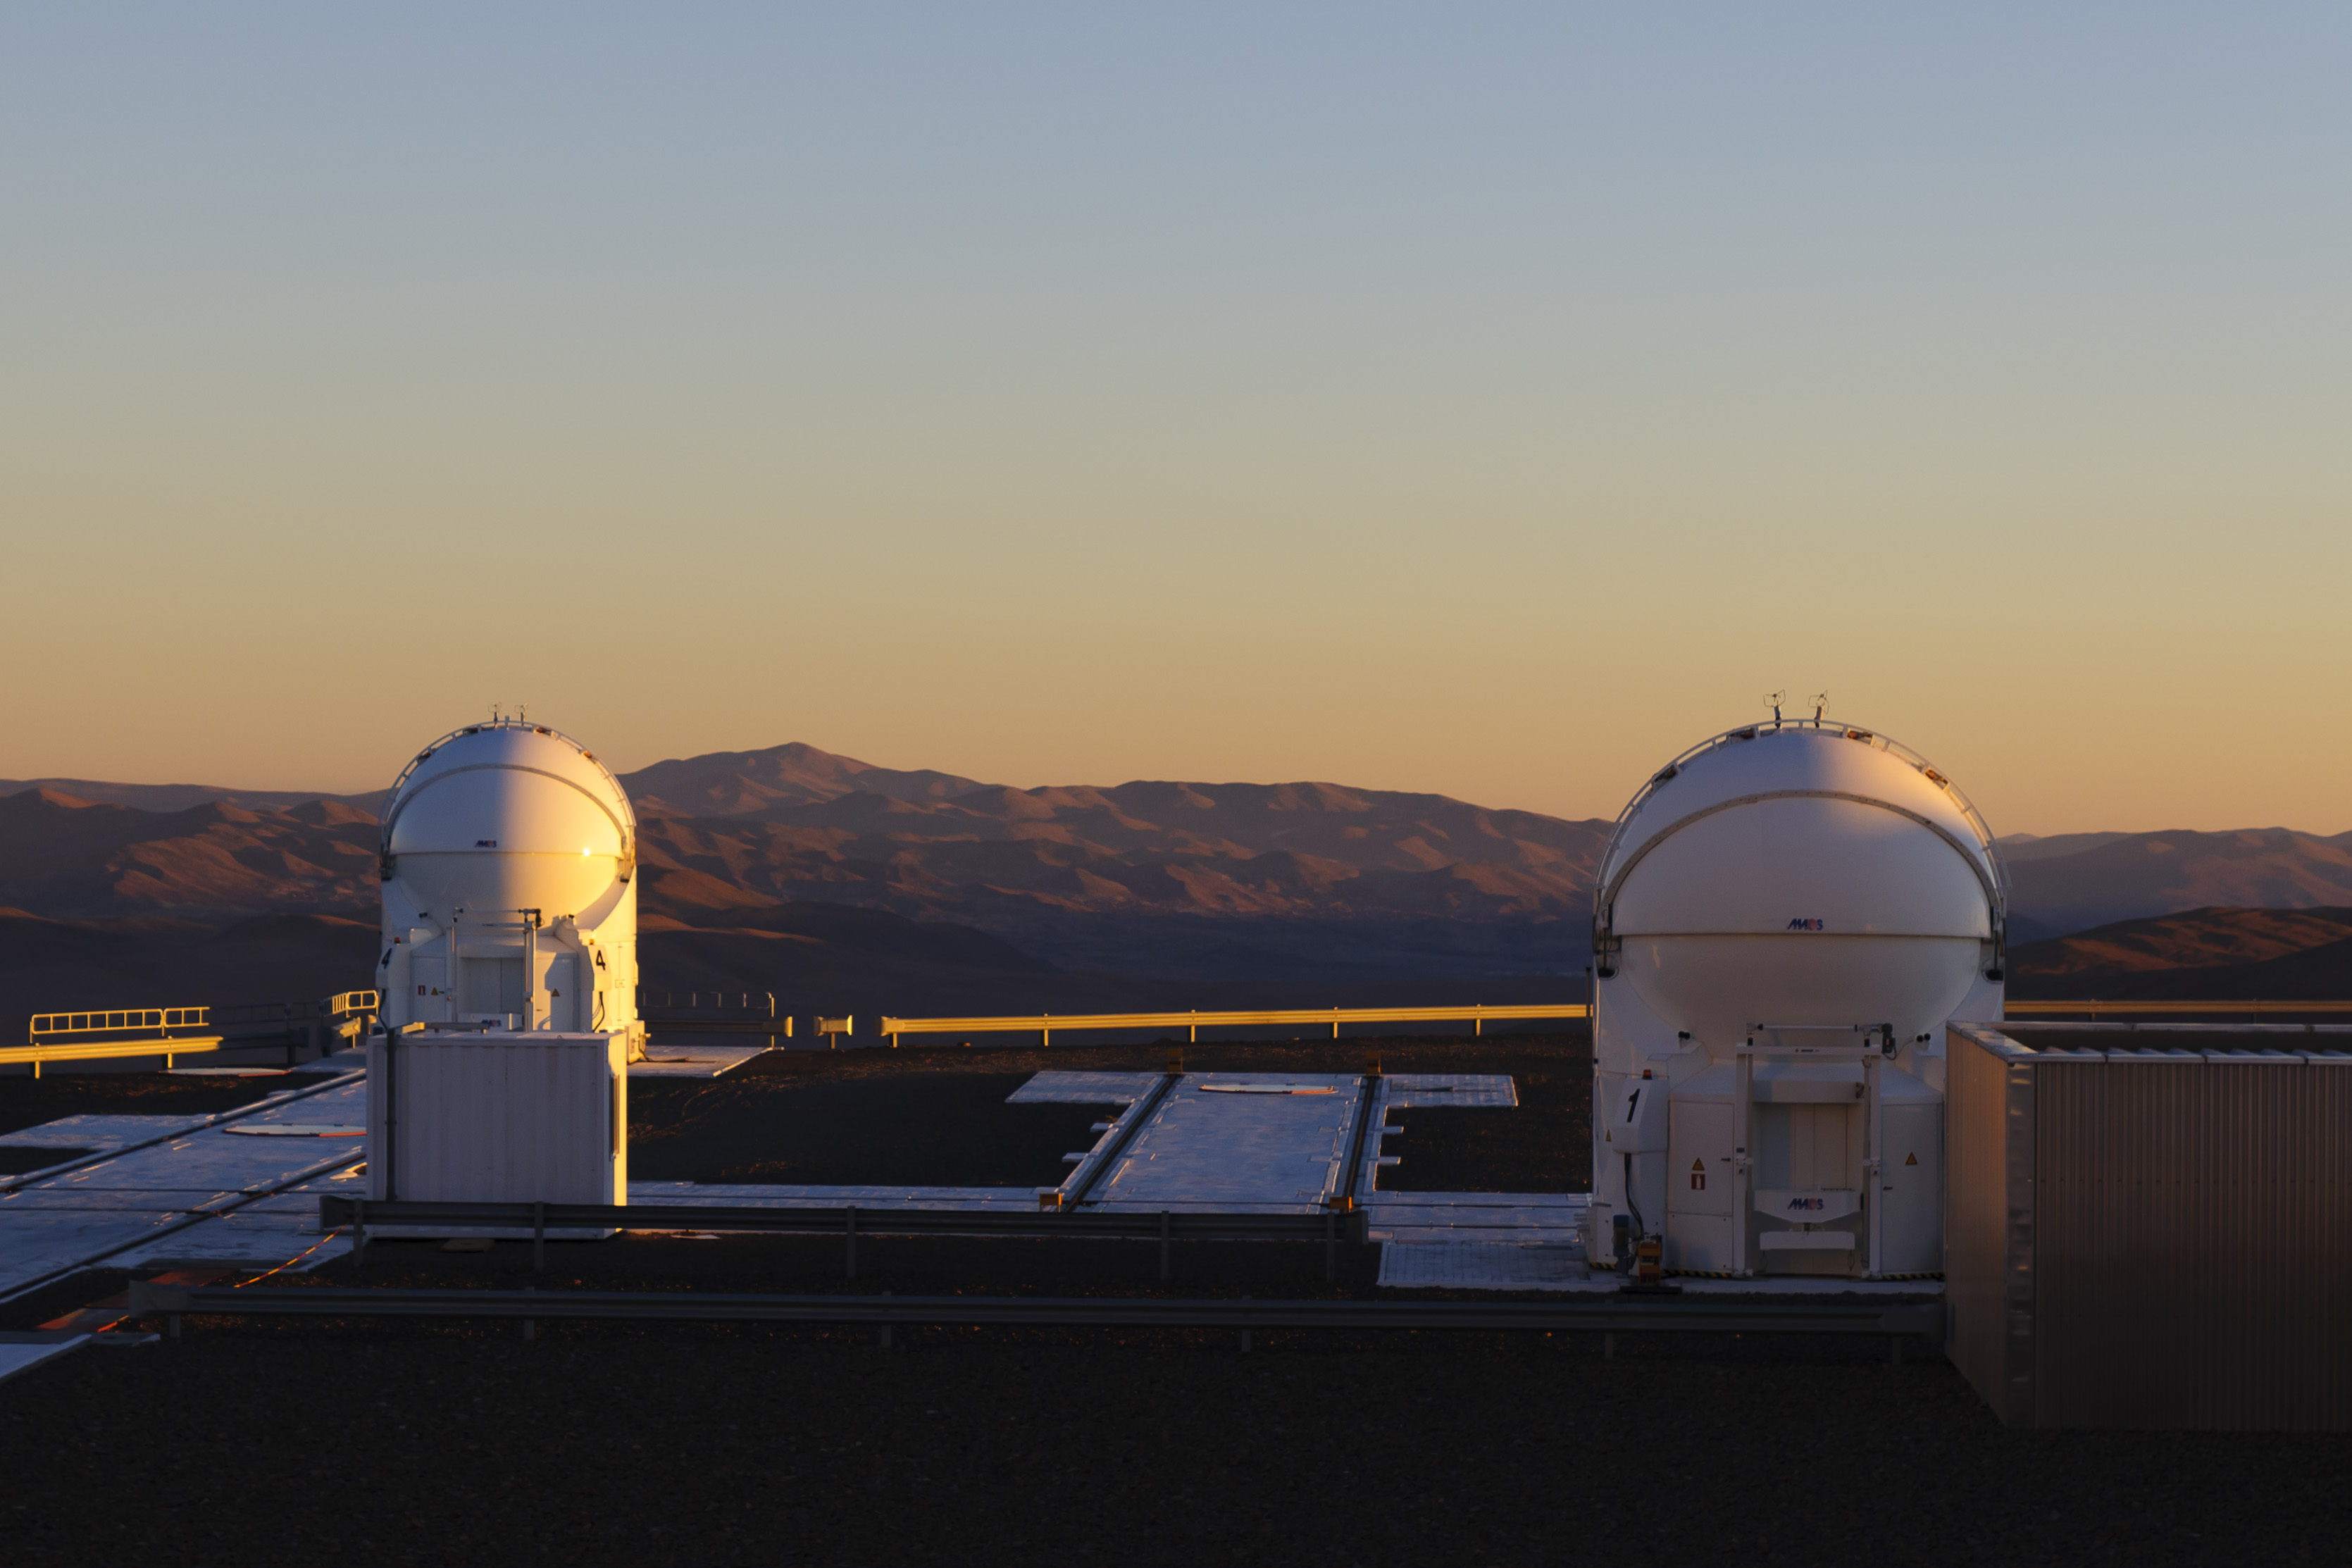
sea, horizon, sky, sunrise, sunset, night, sunlight, morning, dawn, dusk, evening, telescope, reflection, vehicle, tower, nikon, observatory, mosque, eso, d300, vlt, verylargetelescope, paranalchile, atmosphere of earth